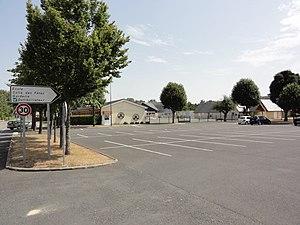
Petiville (Seine-Mar.) école
Petiville est une commune française située dans le département de la Seine-Maritime en région Normandie.